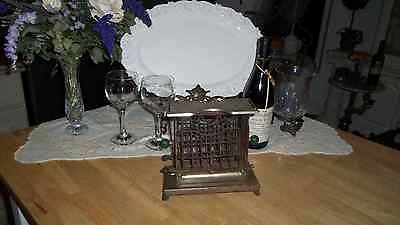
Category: toaster